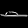
Label: Sandal